Apulian picture vases for a funeral ceremony (Berlin Antique Collection)

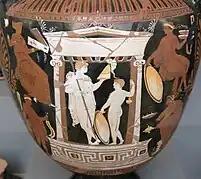
Volute crater by the Painter of Copenhagen 4223 (1984.43)

The larger vase, 84.5 cm in height, is credited to the Loebbecke painter. The tomb naiskos consists of two columns with Ionic-style features, which were also highlighted with white paint. Within the naiskos, there is an old man seated on a klismos and a standing warrior with a Chalcidian helmet holding a horse via the reins. The figures outside the tomb are poorly preserved because the lines of paint do not adhere properly. On the right side of the image, there is a woman sitting on the ground, leaning on her right hand while holding a pial with the other. Opposite her is an armed youth in a similar posture, resting on a cloak and holding a special form of the Chalcidian helmet from Lower Italy. At the bottom right, there is a standing woman, and on her opposite left, a standing youth faces her. On the other side of the image, two women and two youths are shown gathered around a grave pillar.